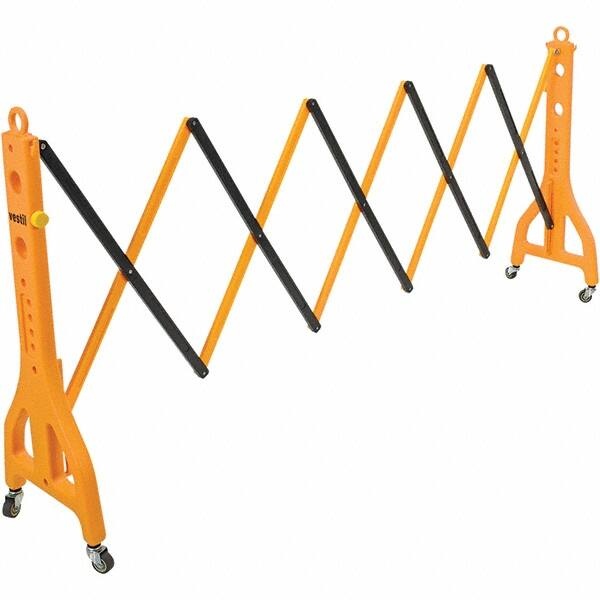
Vestil - Folding Gates & Barricades Type: Expandable Barricade Height (Inch): 40-3/4
Brand: Vestil
Item #: 30663132 Brand: Vestil Model #: PEXGATE-30-C Exact Tooling IR#: 04 Product Specifications Folding Gates & Barricades; Type: Expandable Barricade ; Height (Inch): 40-3/4 ; Max Width (Inch): 122 ; Material: Plastic ; Color: Orange Type Expandable Barricade Height (Inch) 40-3/4 Max Width (Inch) 122 Material Plastic Color Orange
Category: Hardware > Fencing & Barriers > Safety & Crowd Control Barriers > Parking Locks